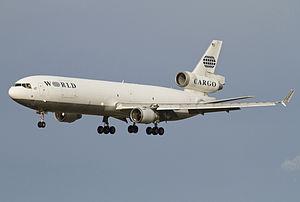
World Airways était une compagnie aérienne américaine créée à Peachtree City, en Géorgie en 1948 par Benjamin Pepper et Edward Joseph Daly. La compagnie cesse ses activités le 27 mars 2014.